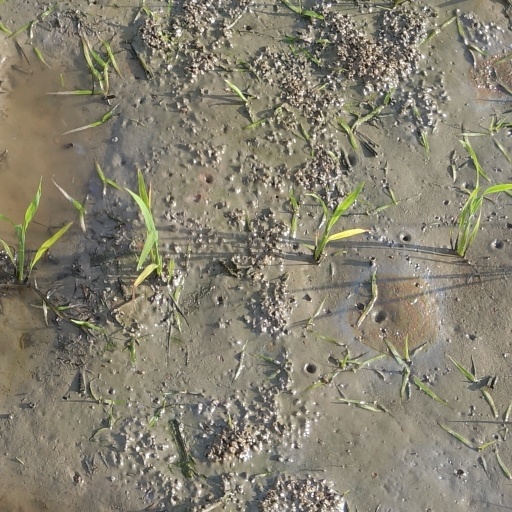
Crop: rice